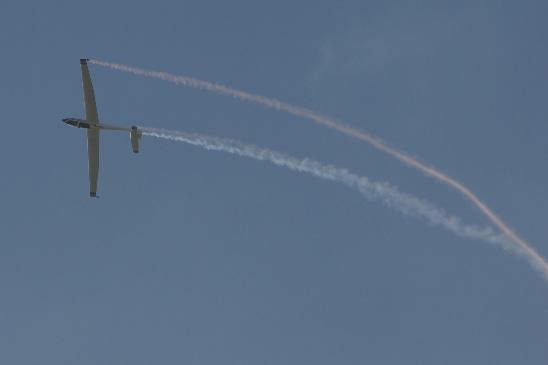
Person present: No